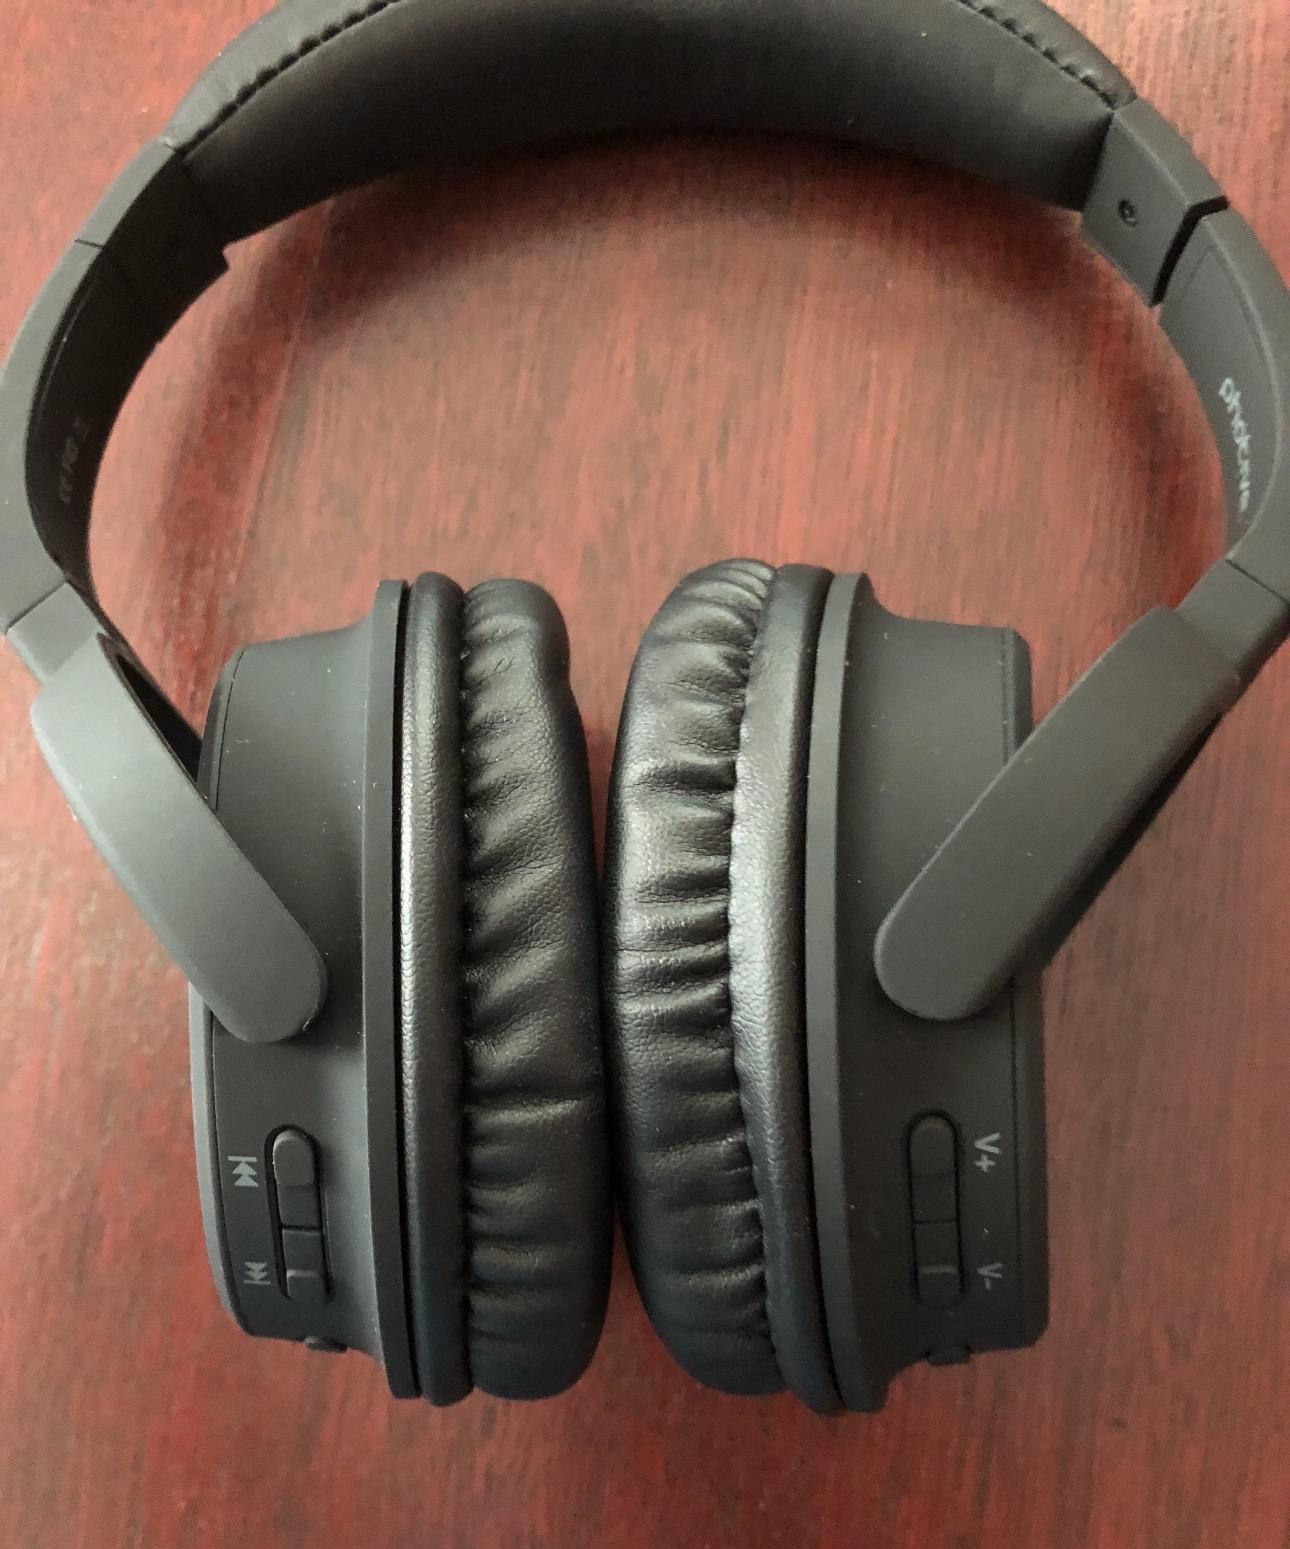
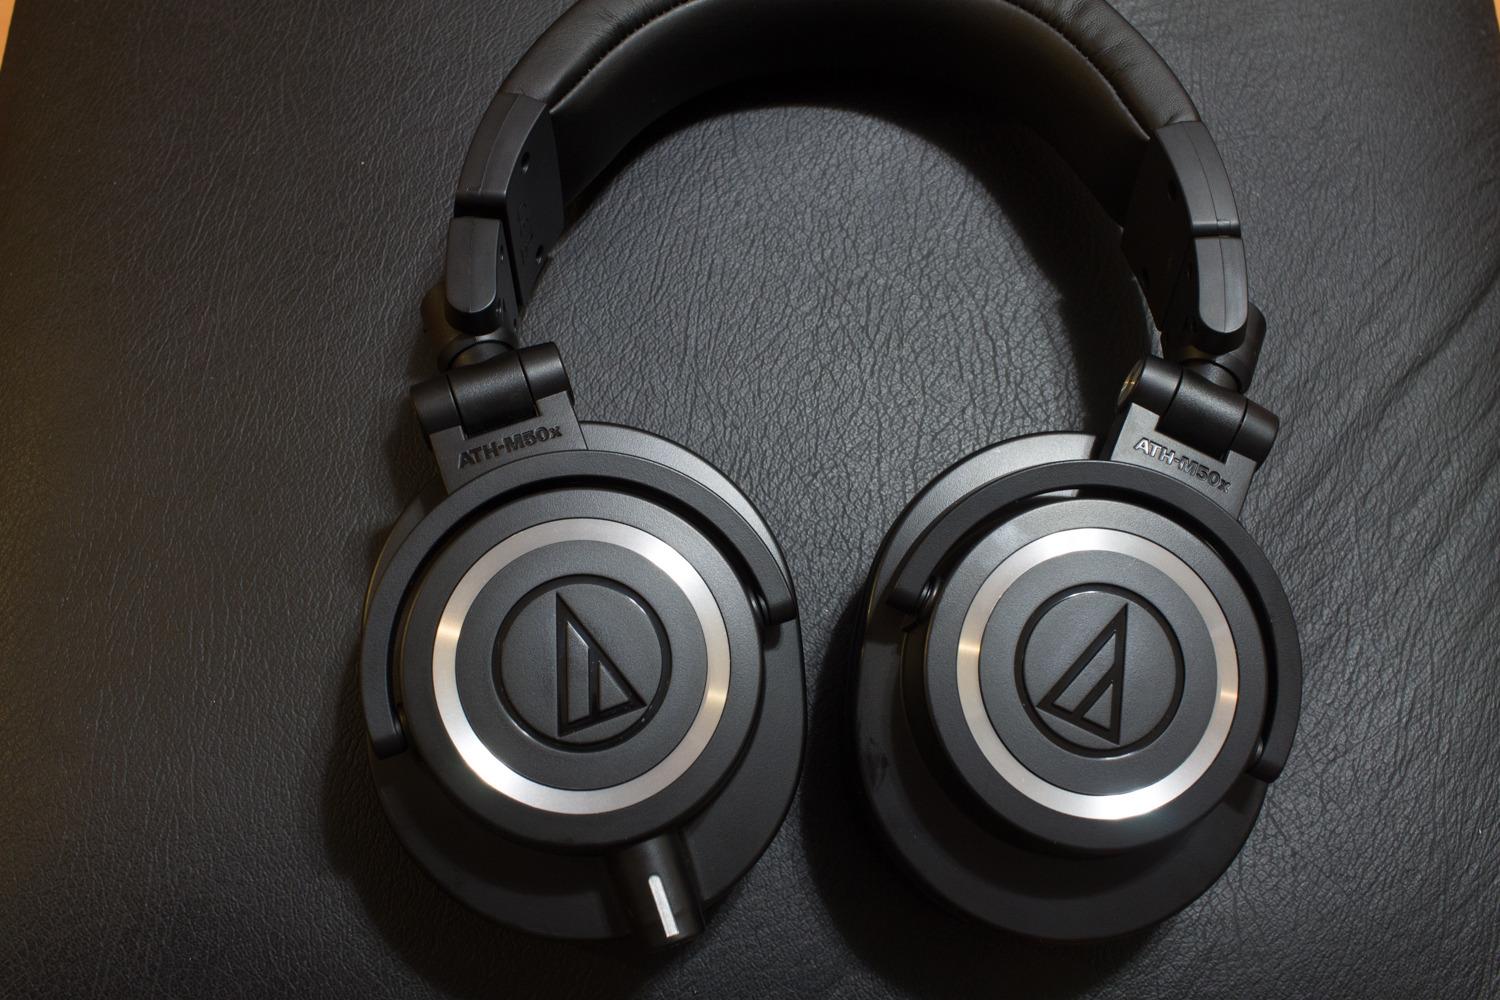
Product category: headphones
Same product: no